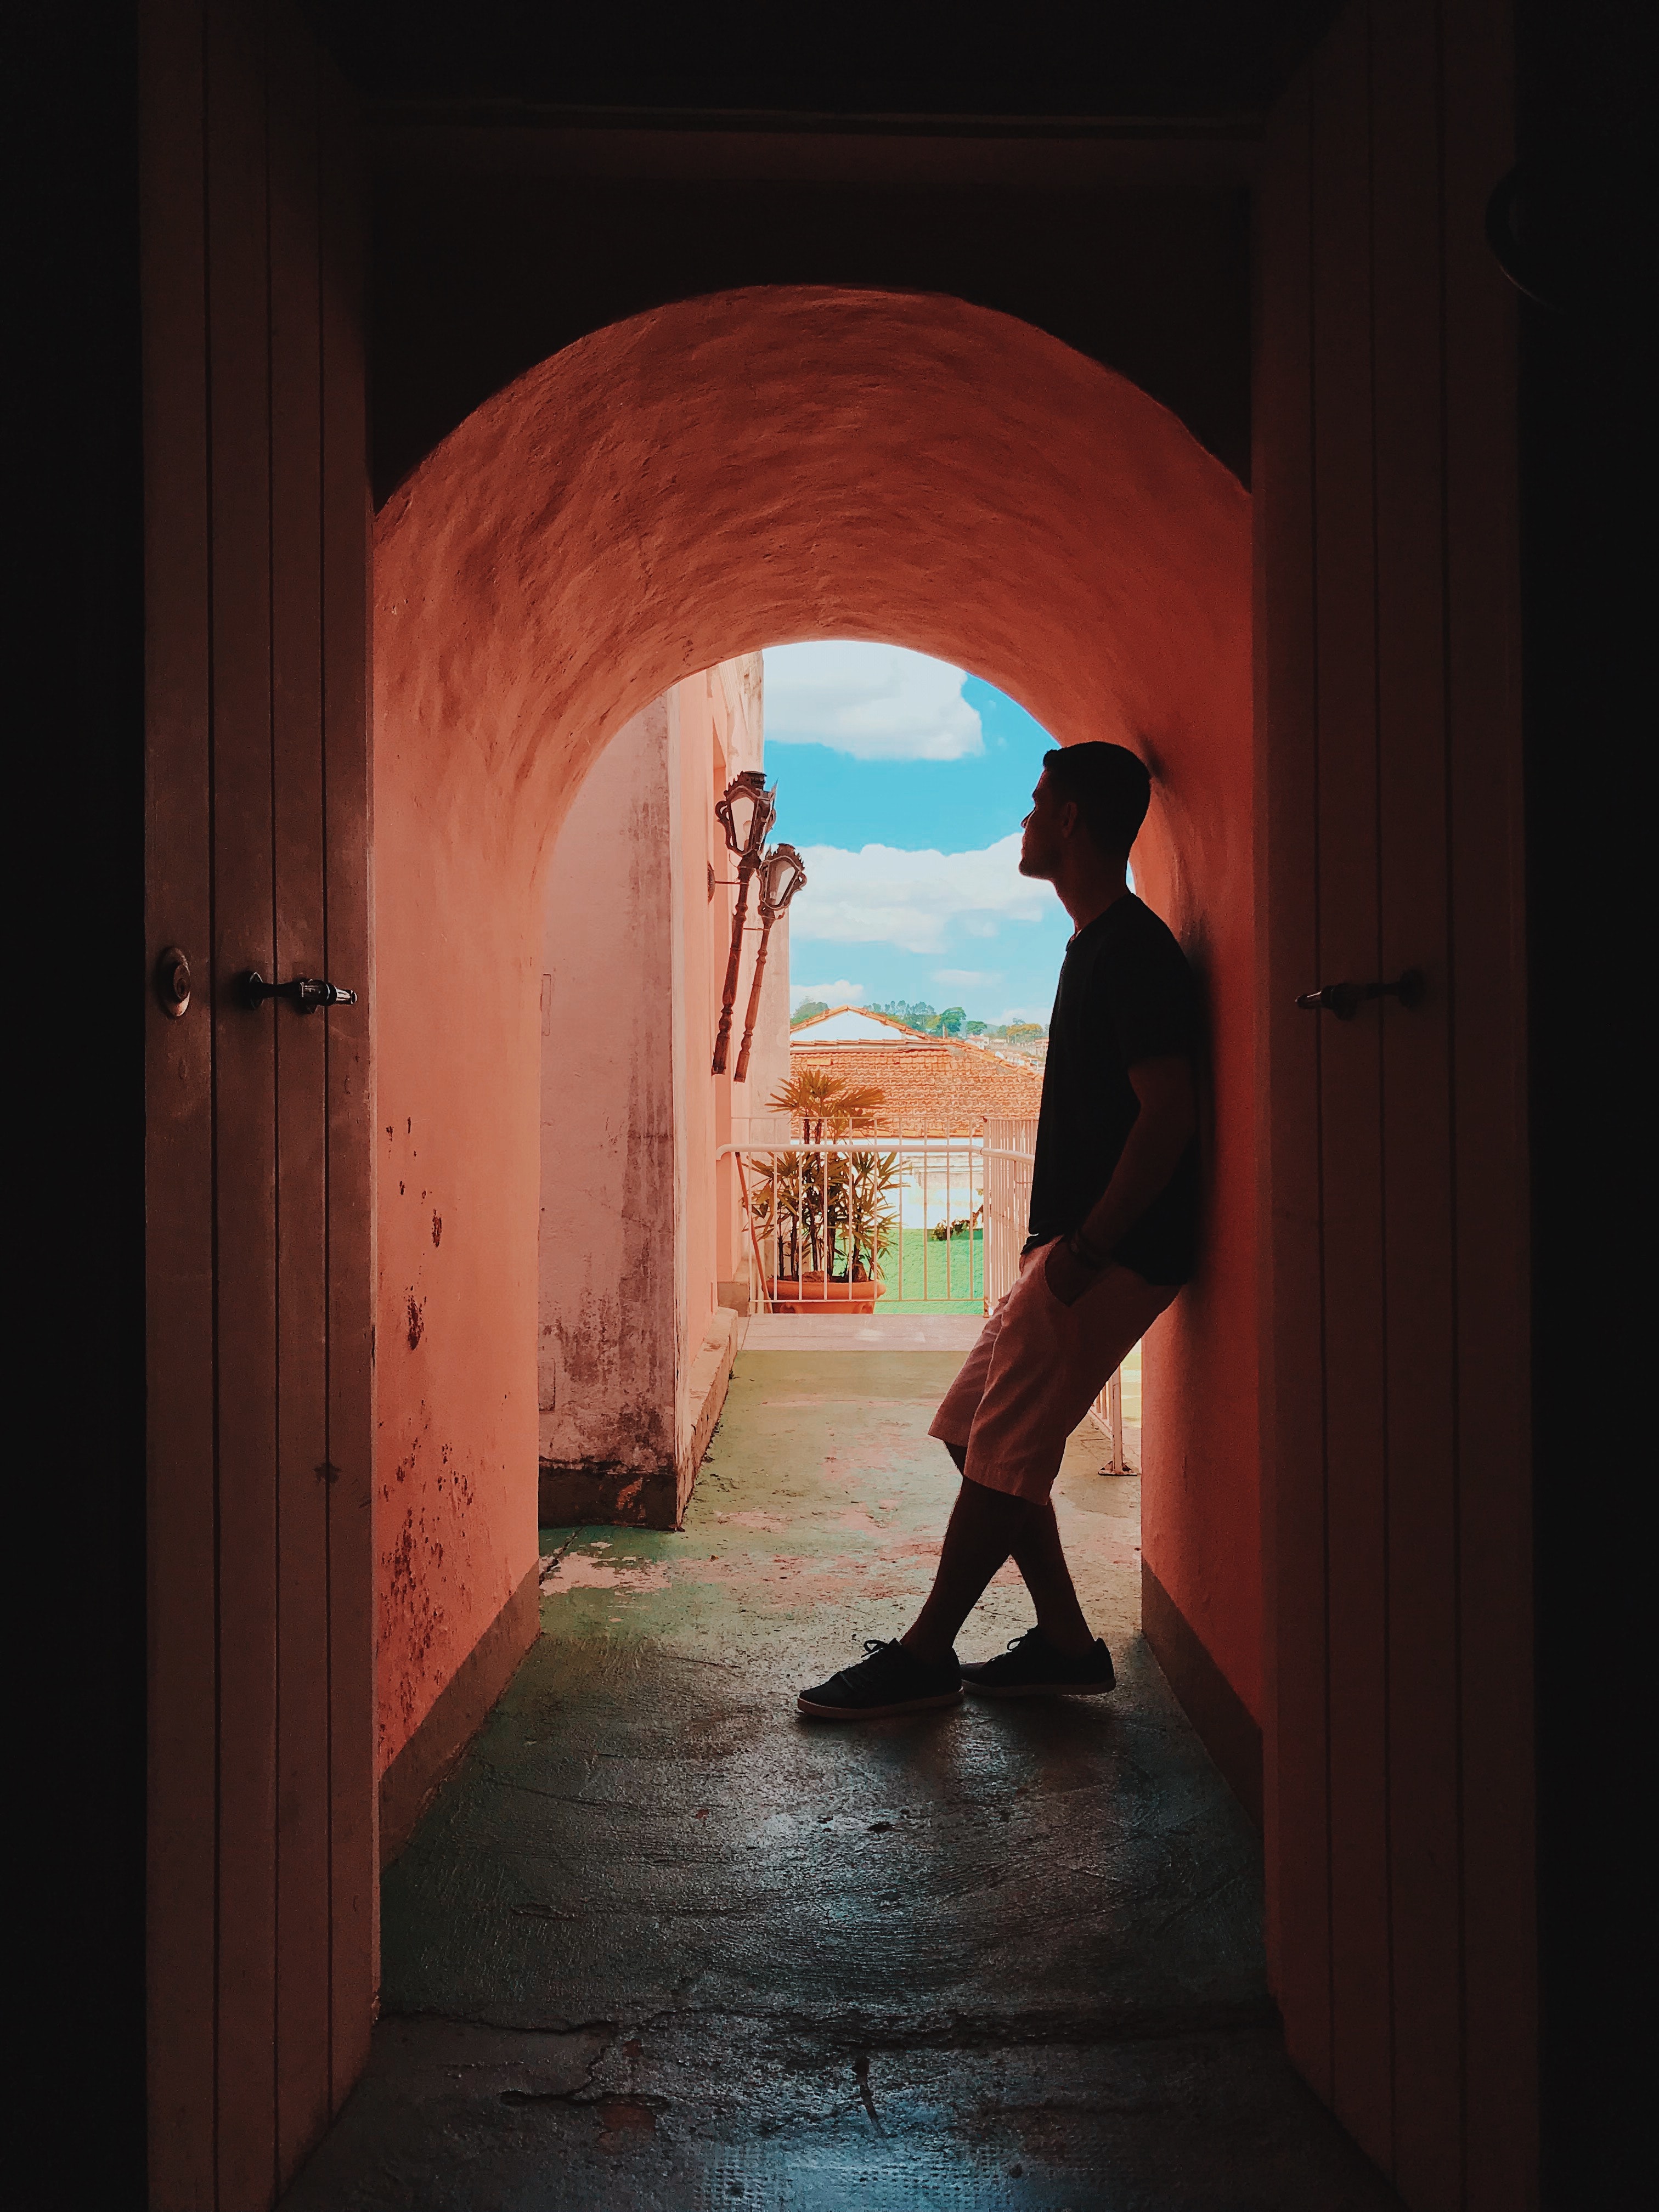
arch, red, light, standing, snapshot, architecture, alley, infrastructure, street, Tints and shades, photography, room, shadow, door, vacation, road, darkness